Sky position (RA, Dec in degrees): 128.506, 22.204
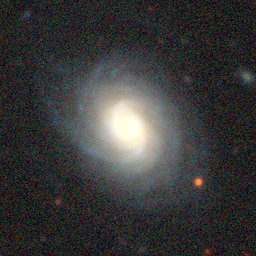
Galaxy morphology: Unbarred Tight Spiral Galaxies